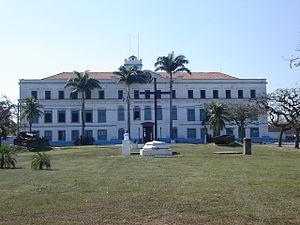
Le Palais impérial de Santa Cruz est un ancien palais d'été de la famille impériale du Brésil. Situé dans le quartier de Santa Cruz, à Rio de Janeiro, c'était à l'origine un monastère appartenant à la Compagnie de Jésus. Confisqué par les vice-rois du Brésil à la fin du XVIIIᵉ siècle, le palais devient une résidence royale, puis impériale, avec l'arrivée des Bragance dans la colonie. Après la proclamation de la république en 1889, le palais devient une école militaire.